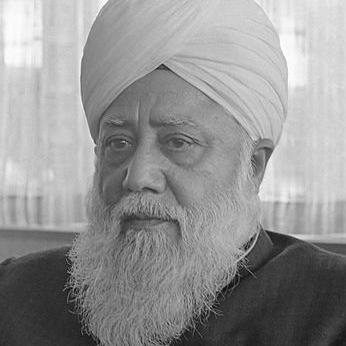
Age: 57